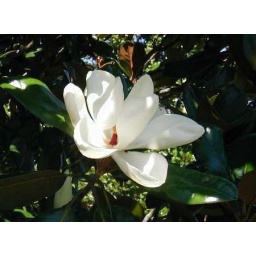
The magnolia bloom is the flower for whom Maggie was named. This particular bloom was on the magnolia tree on Dumas Road in Ripley.